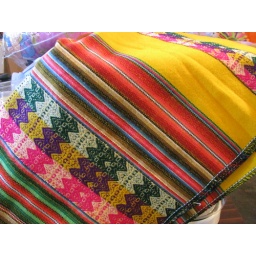
Never used. Can be used as wall deco, table cross, covering, etc. Bought in Peru.